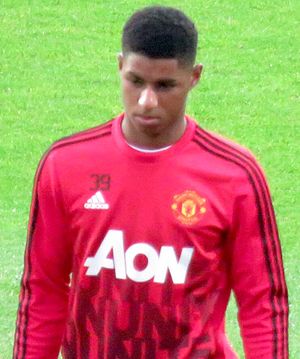
Marcus Rashford
Marcus Rashford er en engelsk professionel fodboldspiller som spiller som angriber og kant for Manchester United. Marcus Rashford har slægtninge i Saint Kitts and Nevis.